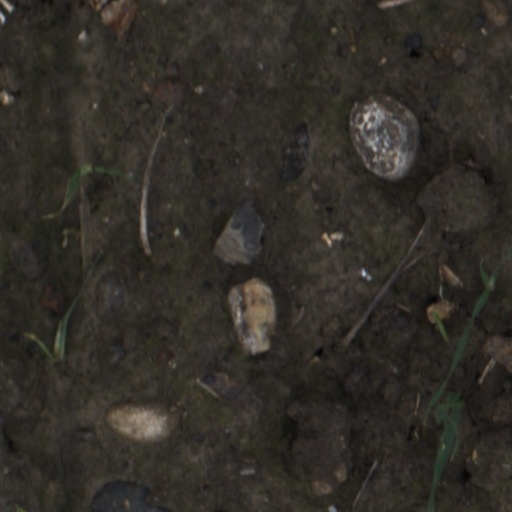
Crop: wheat